36 Crazyfists

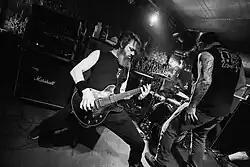
The band in 2018

During the UK tour at the end of 2013, the band debuted the title track for their seventh studio album, "Time and Trauma". By mid-2014 the band had completed work on their new album for an early 2015 release. A listening party for the CD was held on July 24 at Pioneer Bar in Anchorage. Their seventh studio album "Time and Trauma" was released on February 17, 2015, via Spinefarm Records. Spinefarm Records also released the single "Also Am I" on their SoundCloud page.